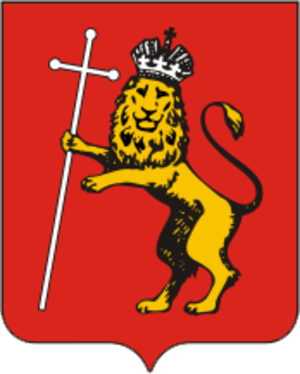
Vladimir
Vladimir eller Vladimir ved Kljazma er en by med 356.168 indbyggere, der er administrativt center i Vladimir oblast, i den Europæiske del af Rusland. Byen ligger ved Kljazmafloden, omkring 170 km nordøst for Moskva og ved Moskva-Nisjnij Novgorod-jernbanen samt M7-motorvejen, også kaldet Volga motorvejen.